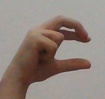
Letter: thal